Jay Myself

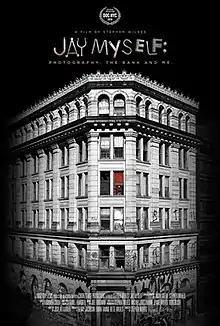
Poster

Jay Myself is a 2018 American documentary film directed by Stephen Wilkes, produced by his wife, Bette Wilkes, and written by Josh Alexander.